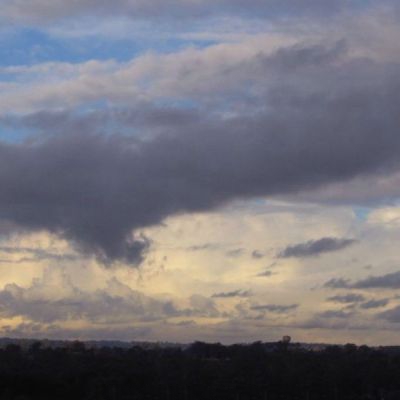
Cloud type: Stratocumulus (Sc)